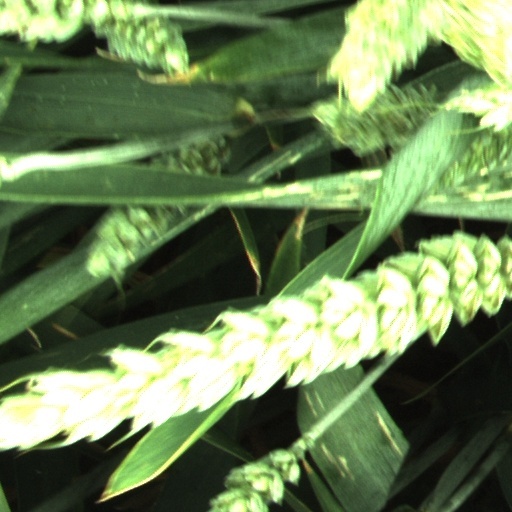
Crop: wheat